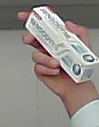
Product: sensodyne_toothpaste